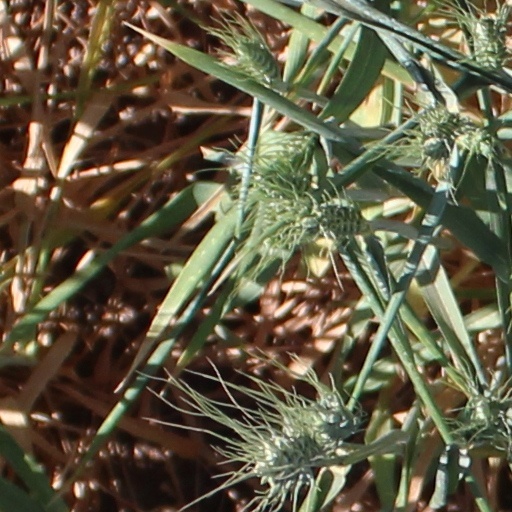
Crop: wheat